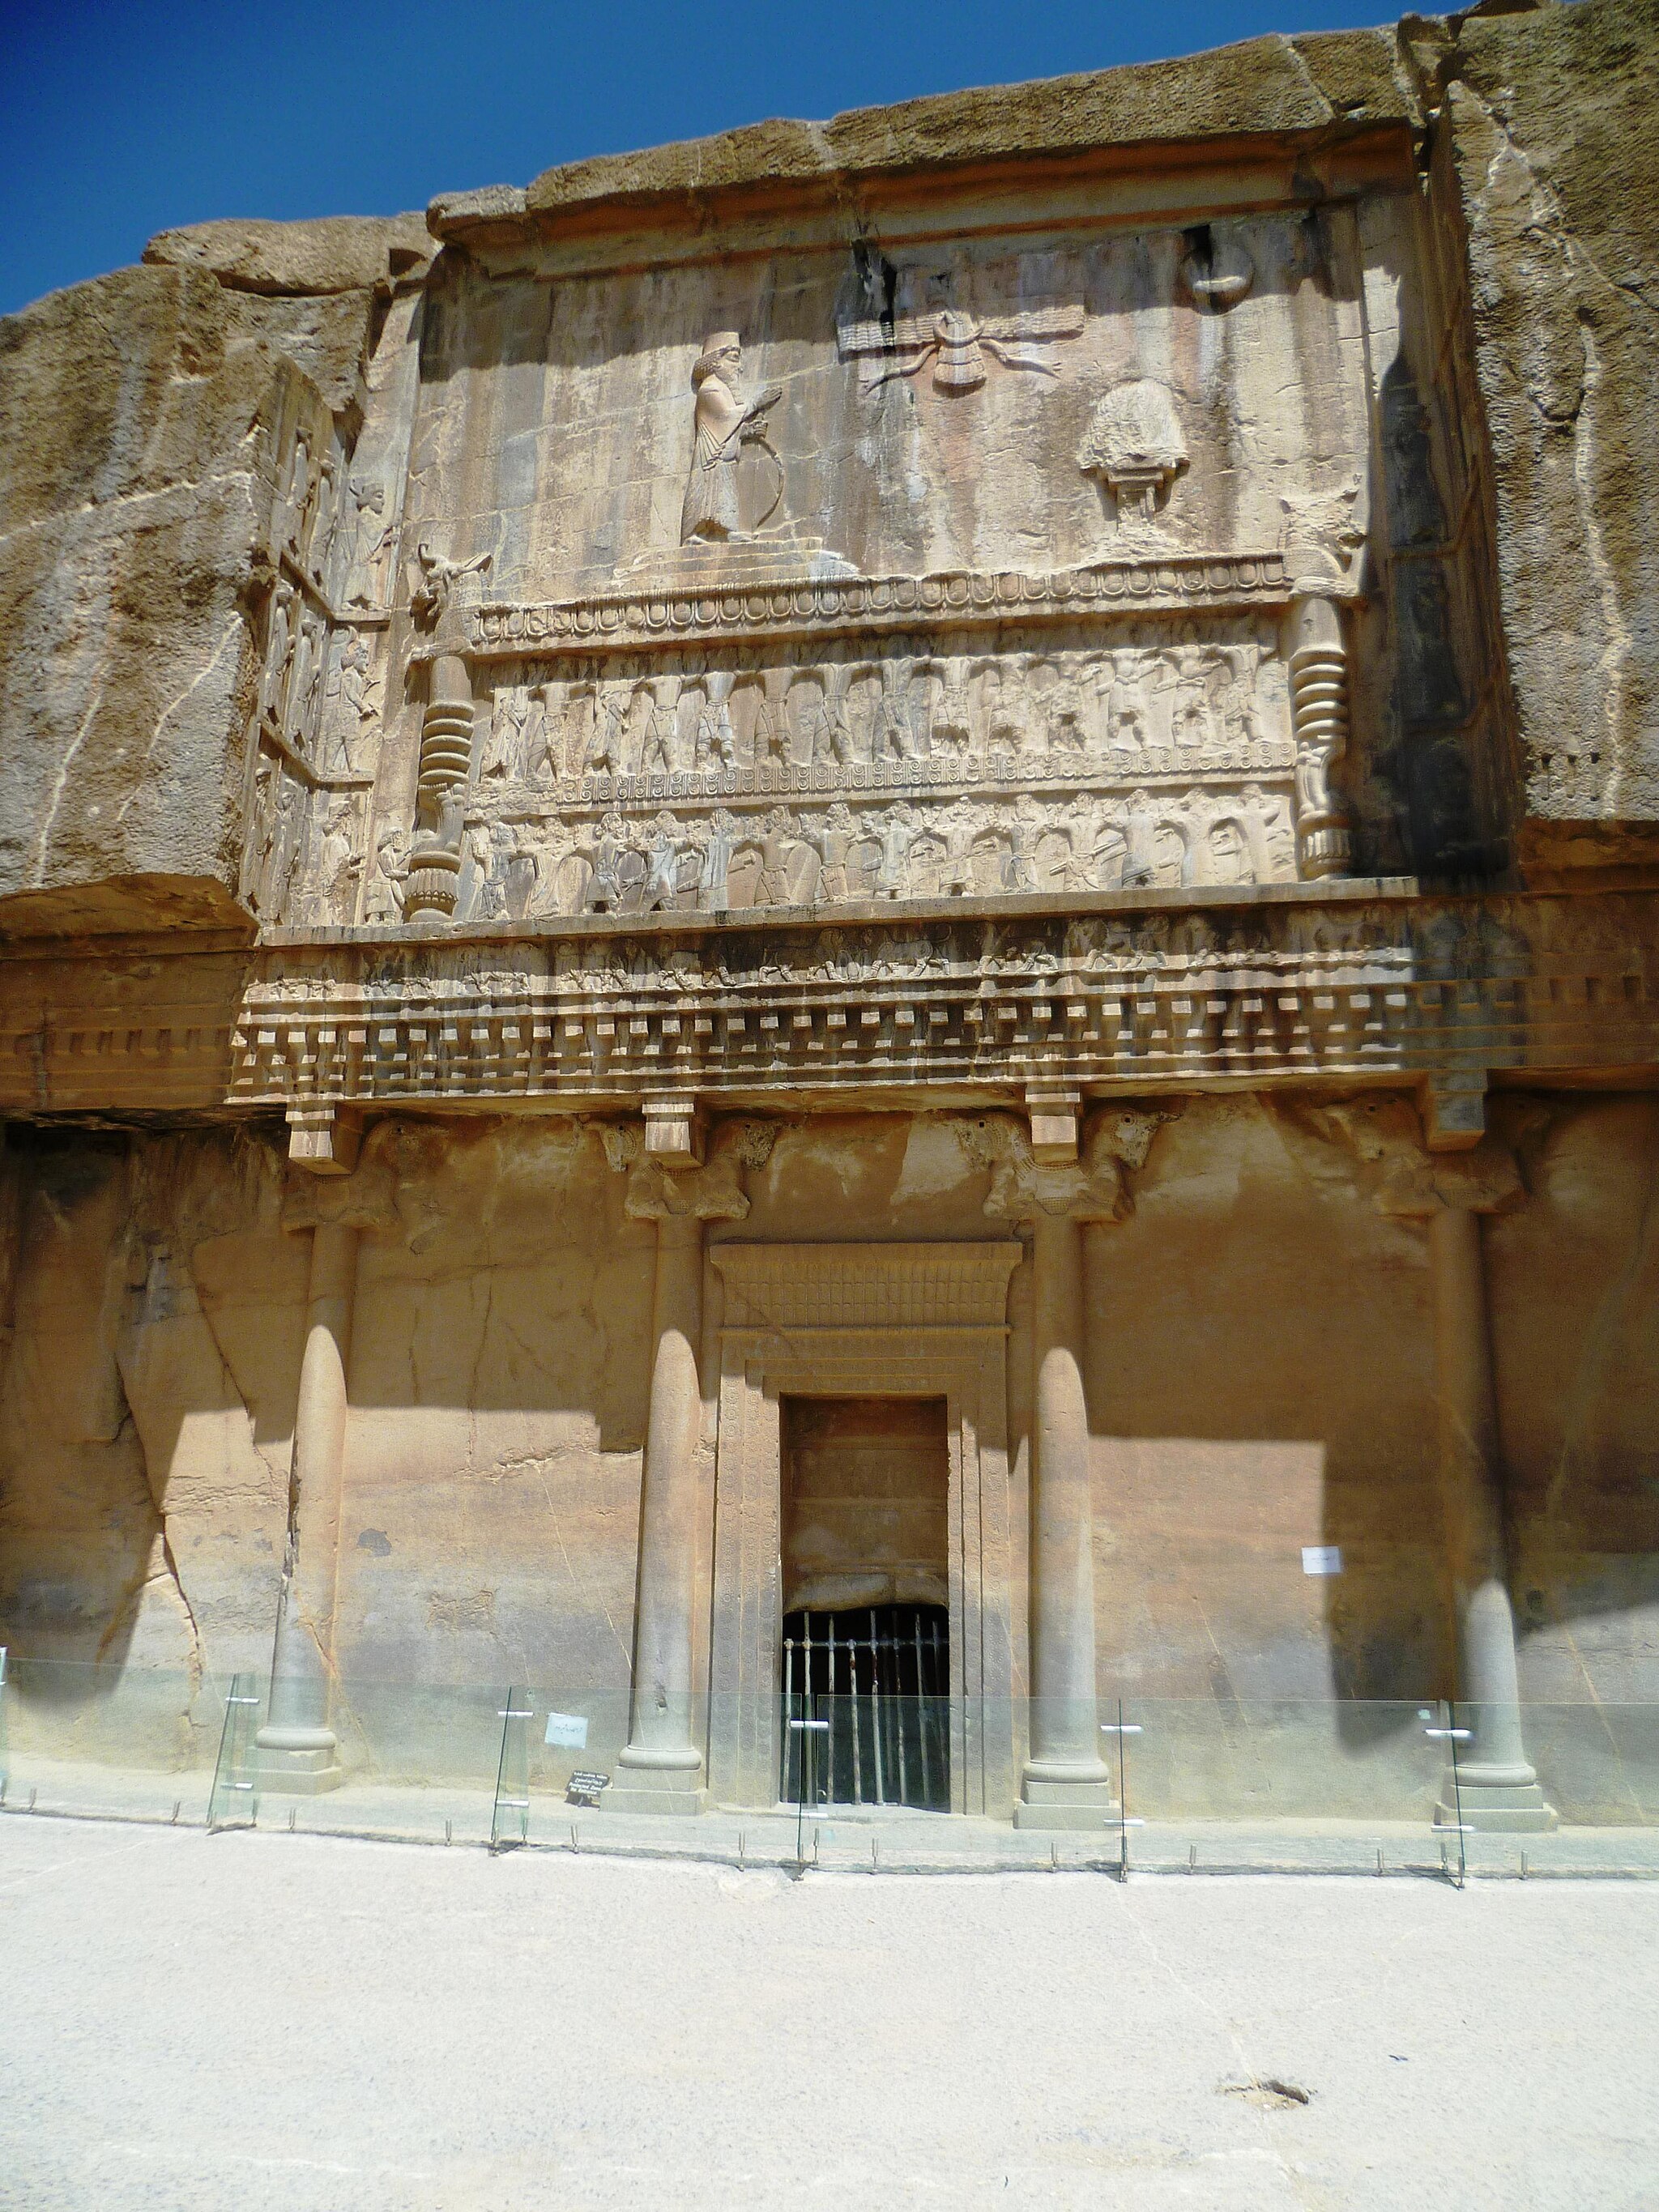
Title: Tomb of Artaxerxes III Persepolis 2014
Description: Tomb of Artaxerxes III, Persepolis, Iran
Date: 2014-04-09 10:48:14
Categories: Tomb of Artaxerxes III, Self-published work, April 2014 in Iran, 2014 in Persepolis, Fundacja Kontroli Społecznej Nomos - Iran